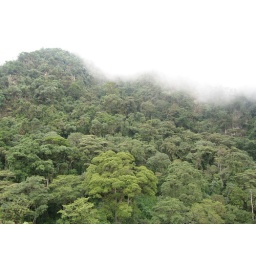
cloud forest in Colombia, near Bogota